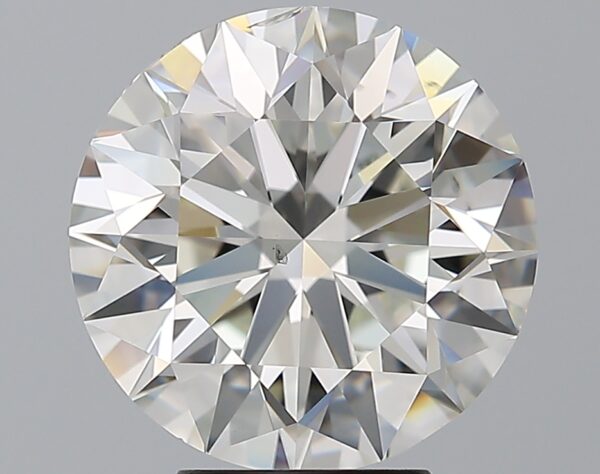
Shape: round
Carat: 5.01
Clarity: SI1
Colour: H
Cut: EX
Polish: EX
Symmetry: EX
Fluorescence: N
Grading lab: GIA
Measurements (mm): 10.85 x 10.93 x 6.82